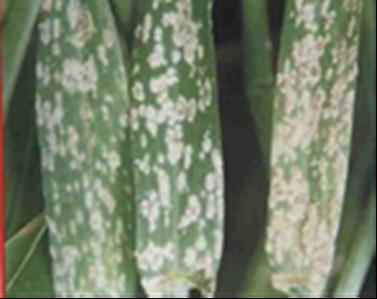
Plant: Wheat
Disease: wheat powdery mildew